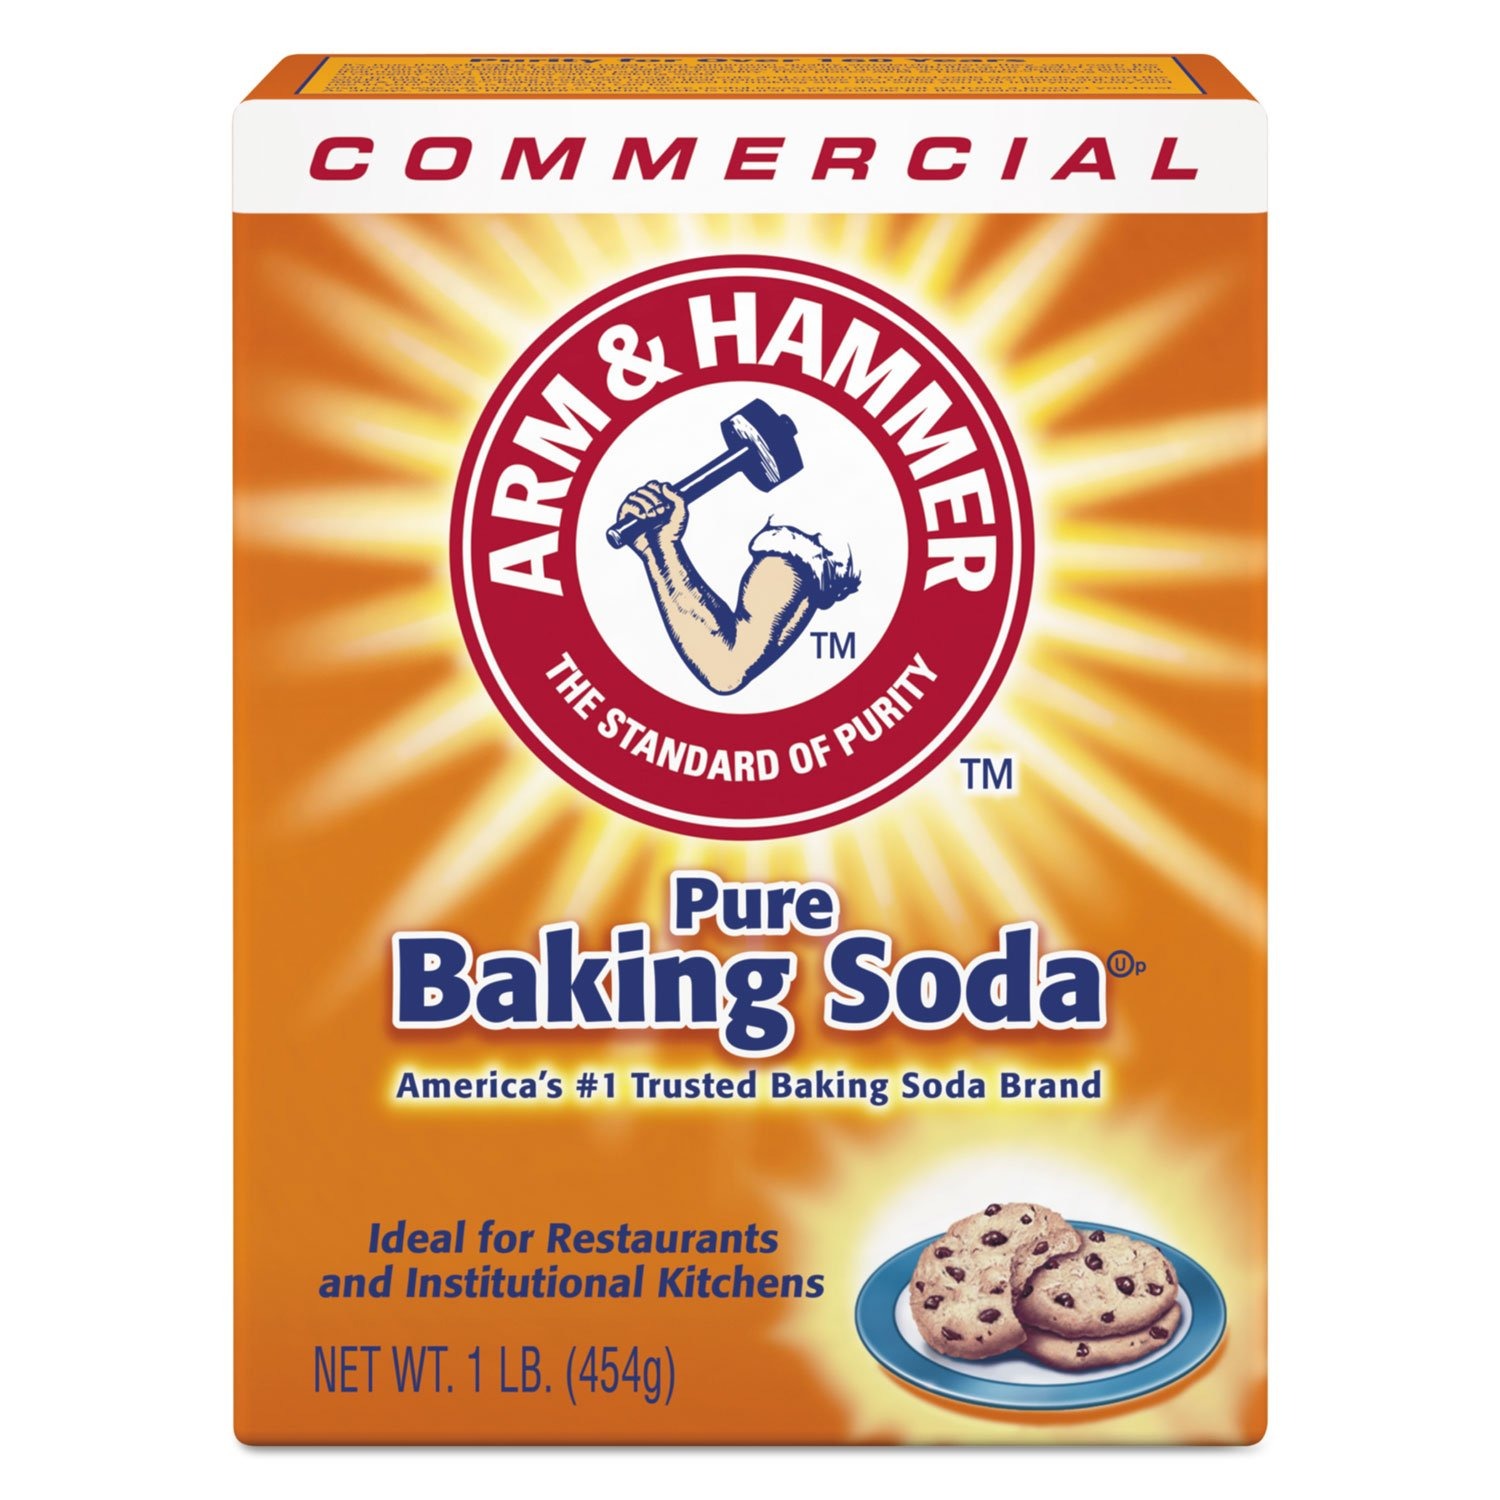
Item Name: Arm & Hammer 3320084104 Baking Soda, 1lb Box, 24/Carton
Bullet Point 1: Sold as 24/Carton.
Bullet Point 2: All-natural.
Bullet Point 3: Cleans sinks, counters, microwaves, refrigerators, pots and pans, tubs, toilets, pools, laundry and more.
Bullet Point 4: Sprinkle in waste receptacles, drains and grease to help eliminate odors.
Product Description: Trusted, all-natural product can clean sinks, counters, microwaves, refrigerators, pots and pans, tubs, toilets, pools, laundry and more. Simply sprinkle it in waste receptacles, drains and grease traps to help eliminate odors. Scent: Unscented; Physical Form: Powder; Application: Odor Control; Capacity (Weight): 1 lb.
Value: 16.0
Unit: Ounce

Price: 18.915